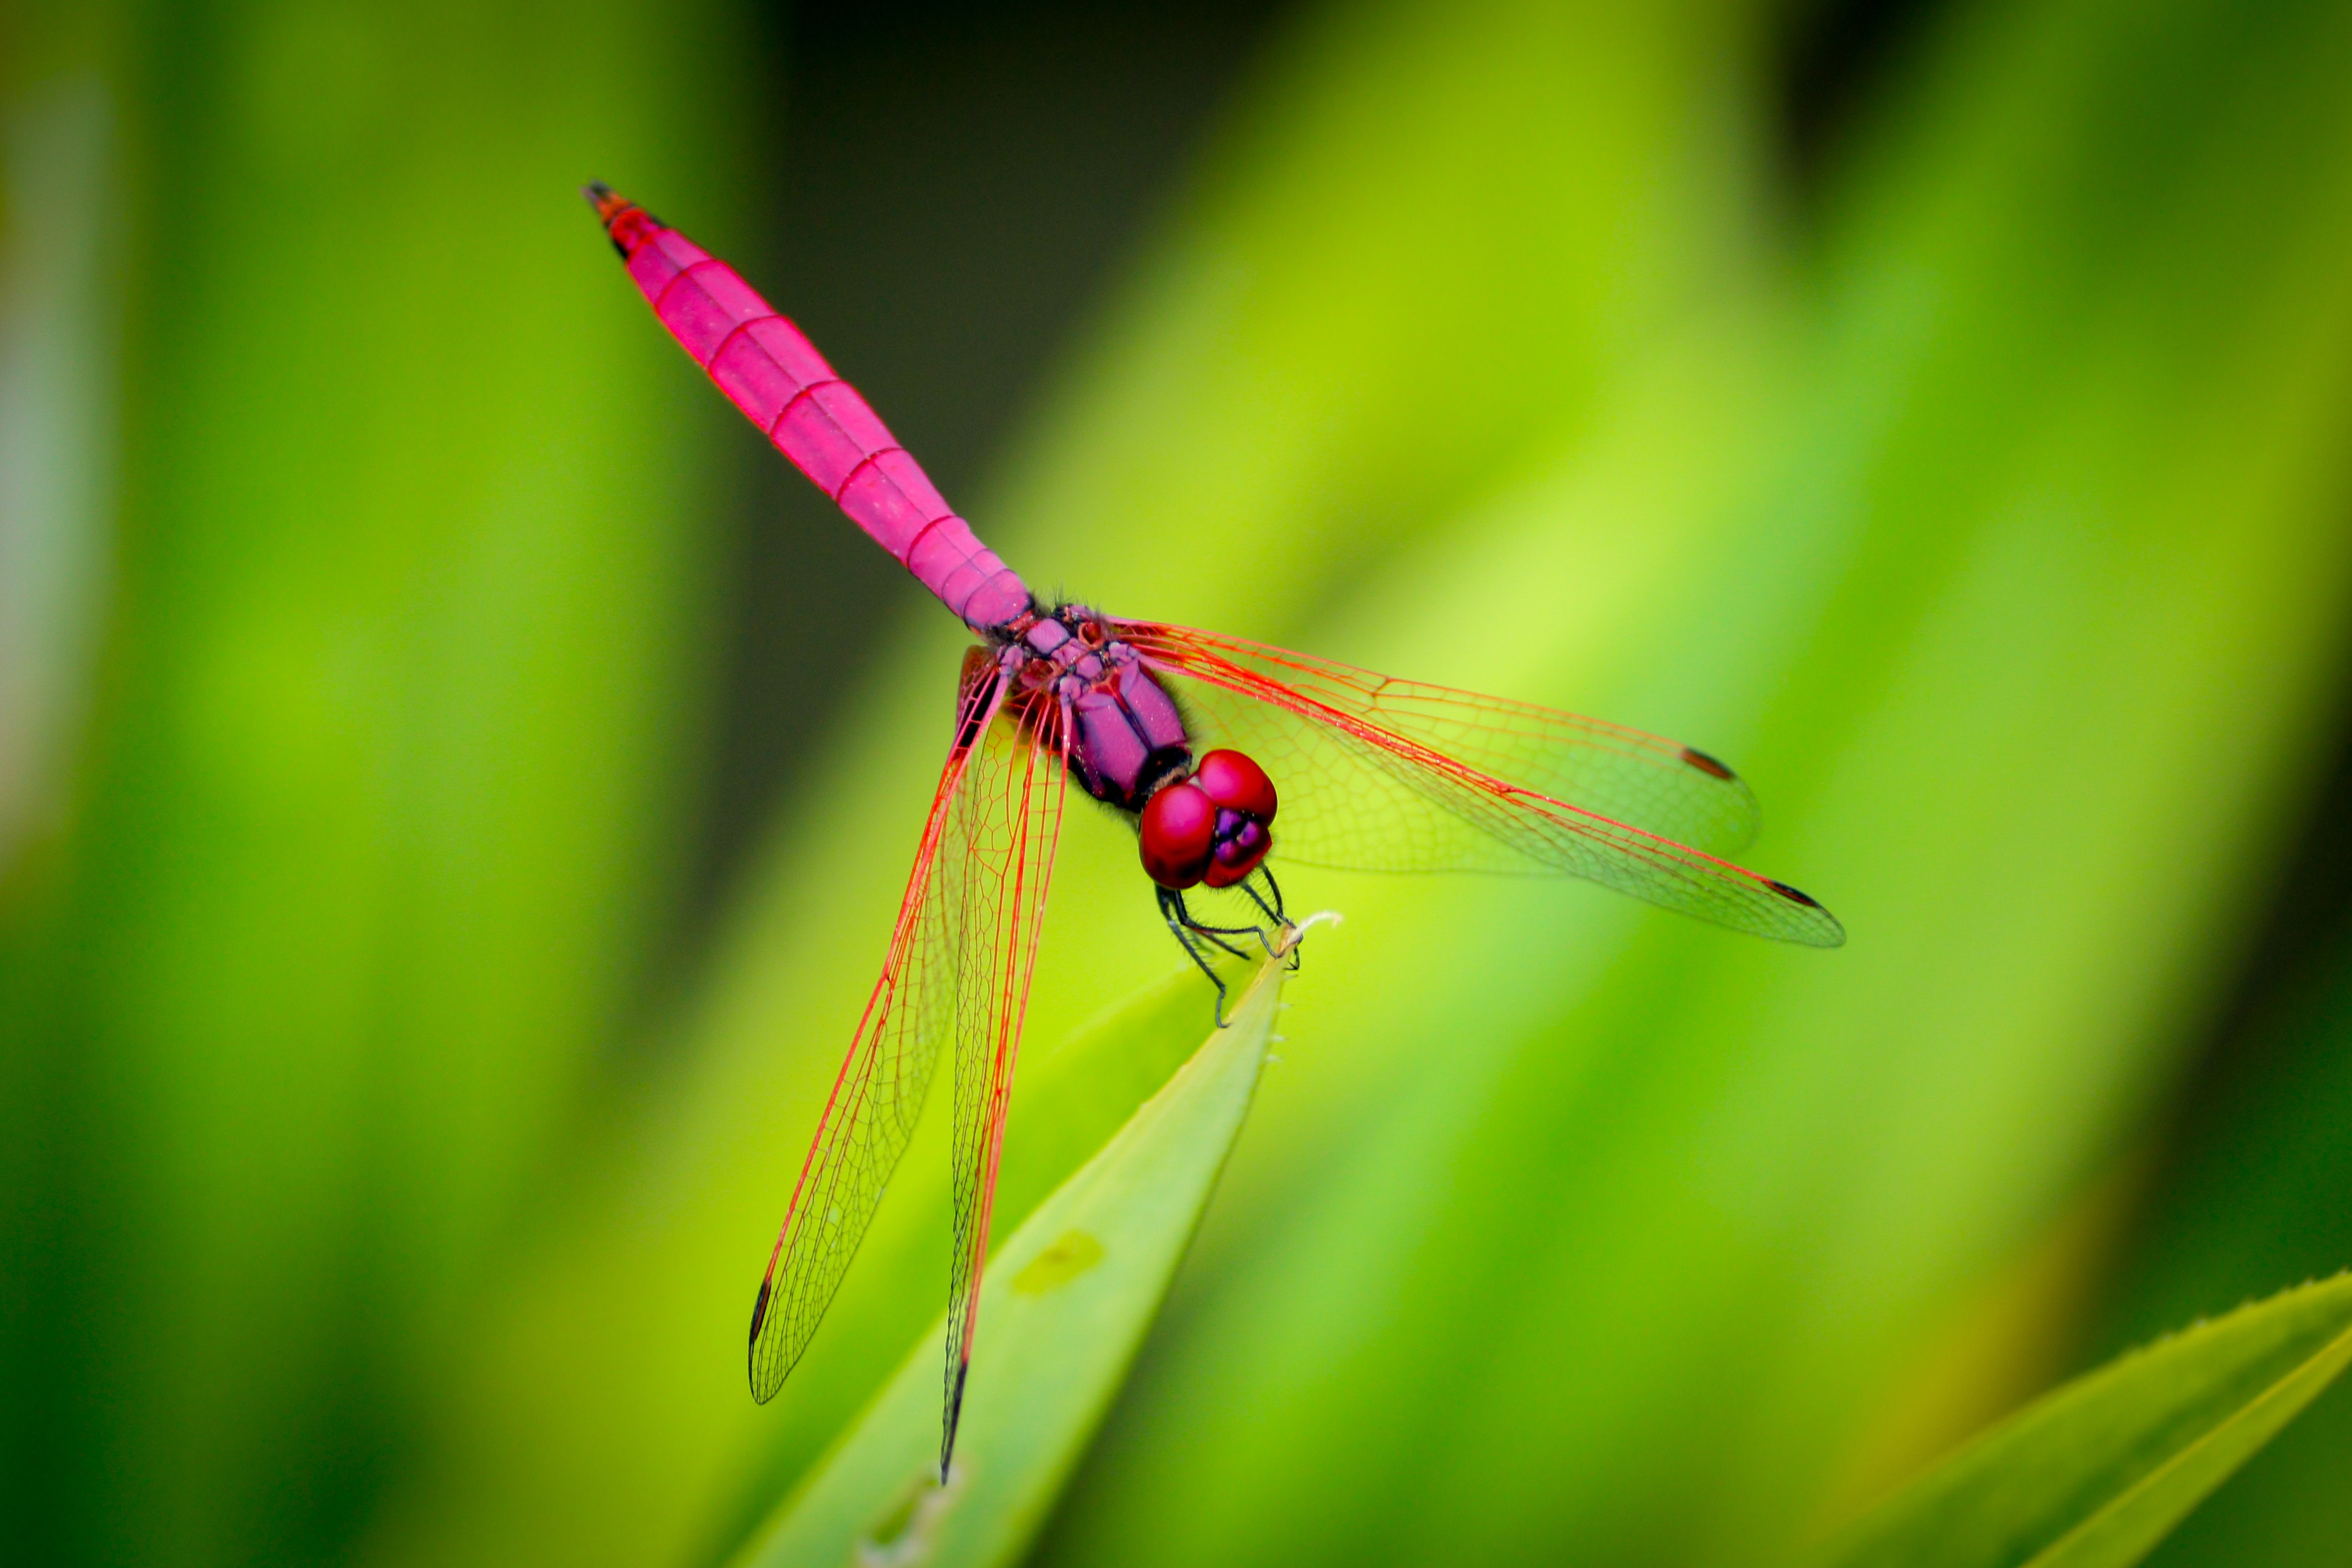
nature, wing, photography, flower, green, insect, fauna, invertebrate, close up, dragonfly, damselfly, macro photography, arthropod, plant stem, dragonflies and damseflies, lycaenid